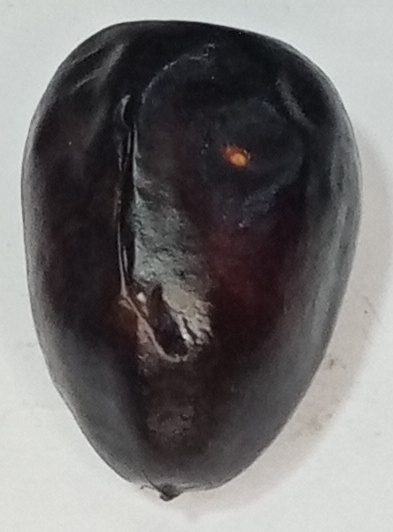
Variety: kupro
Size: large
Grade: grade-1